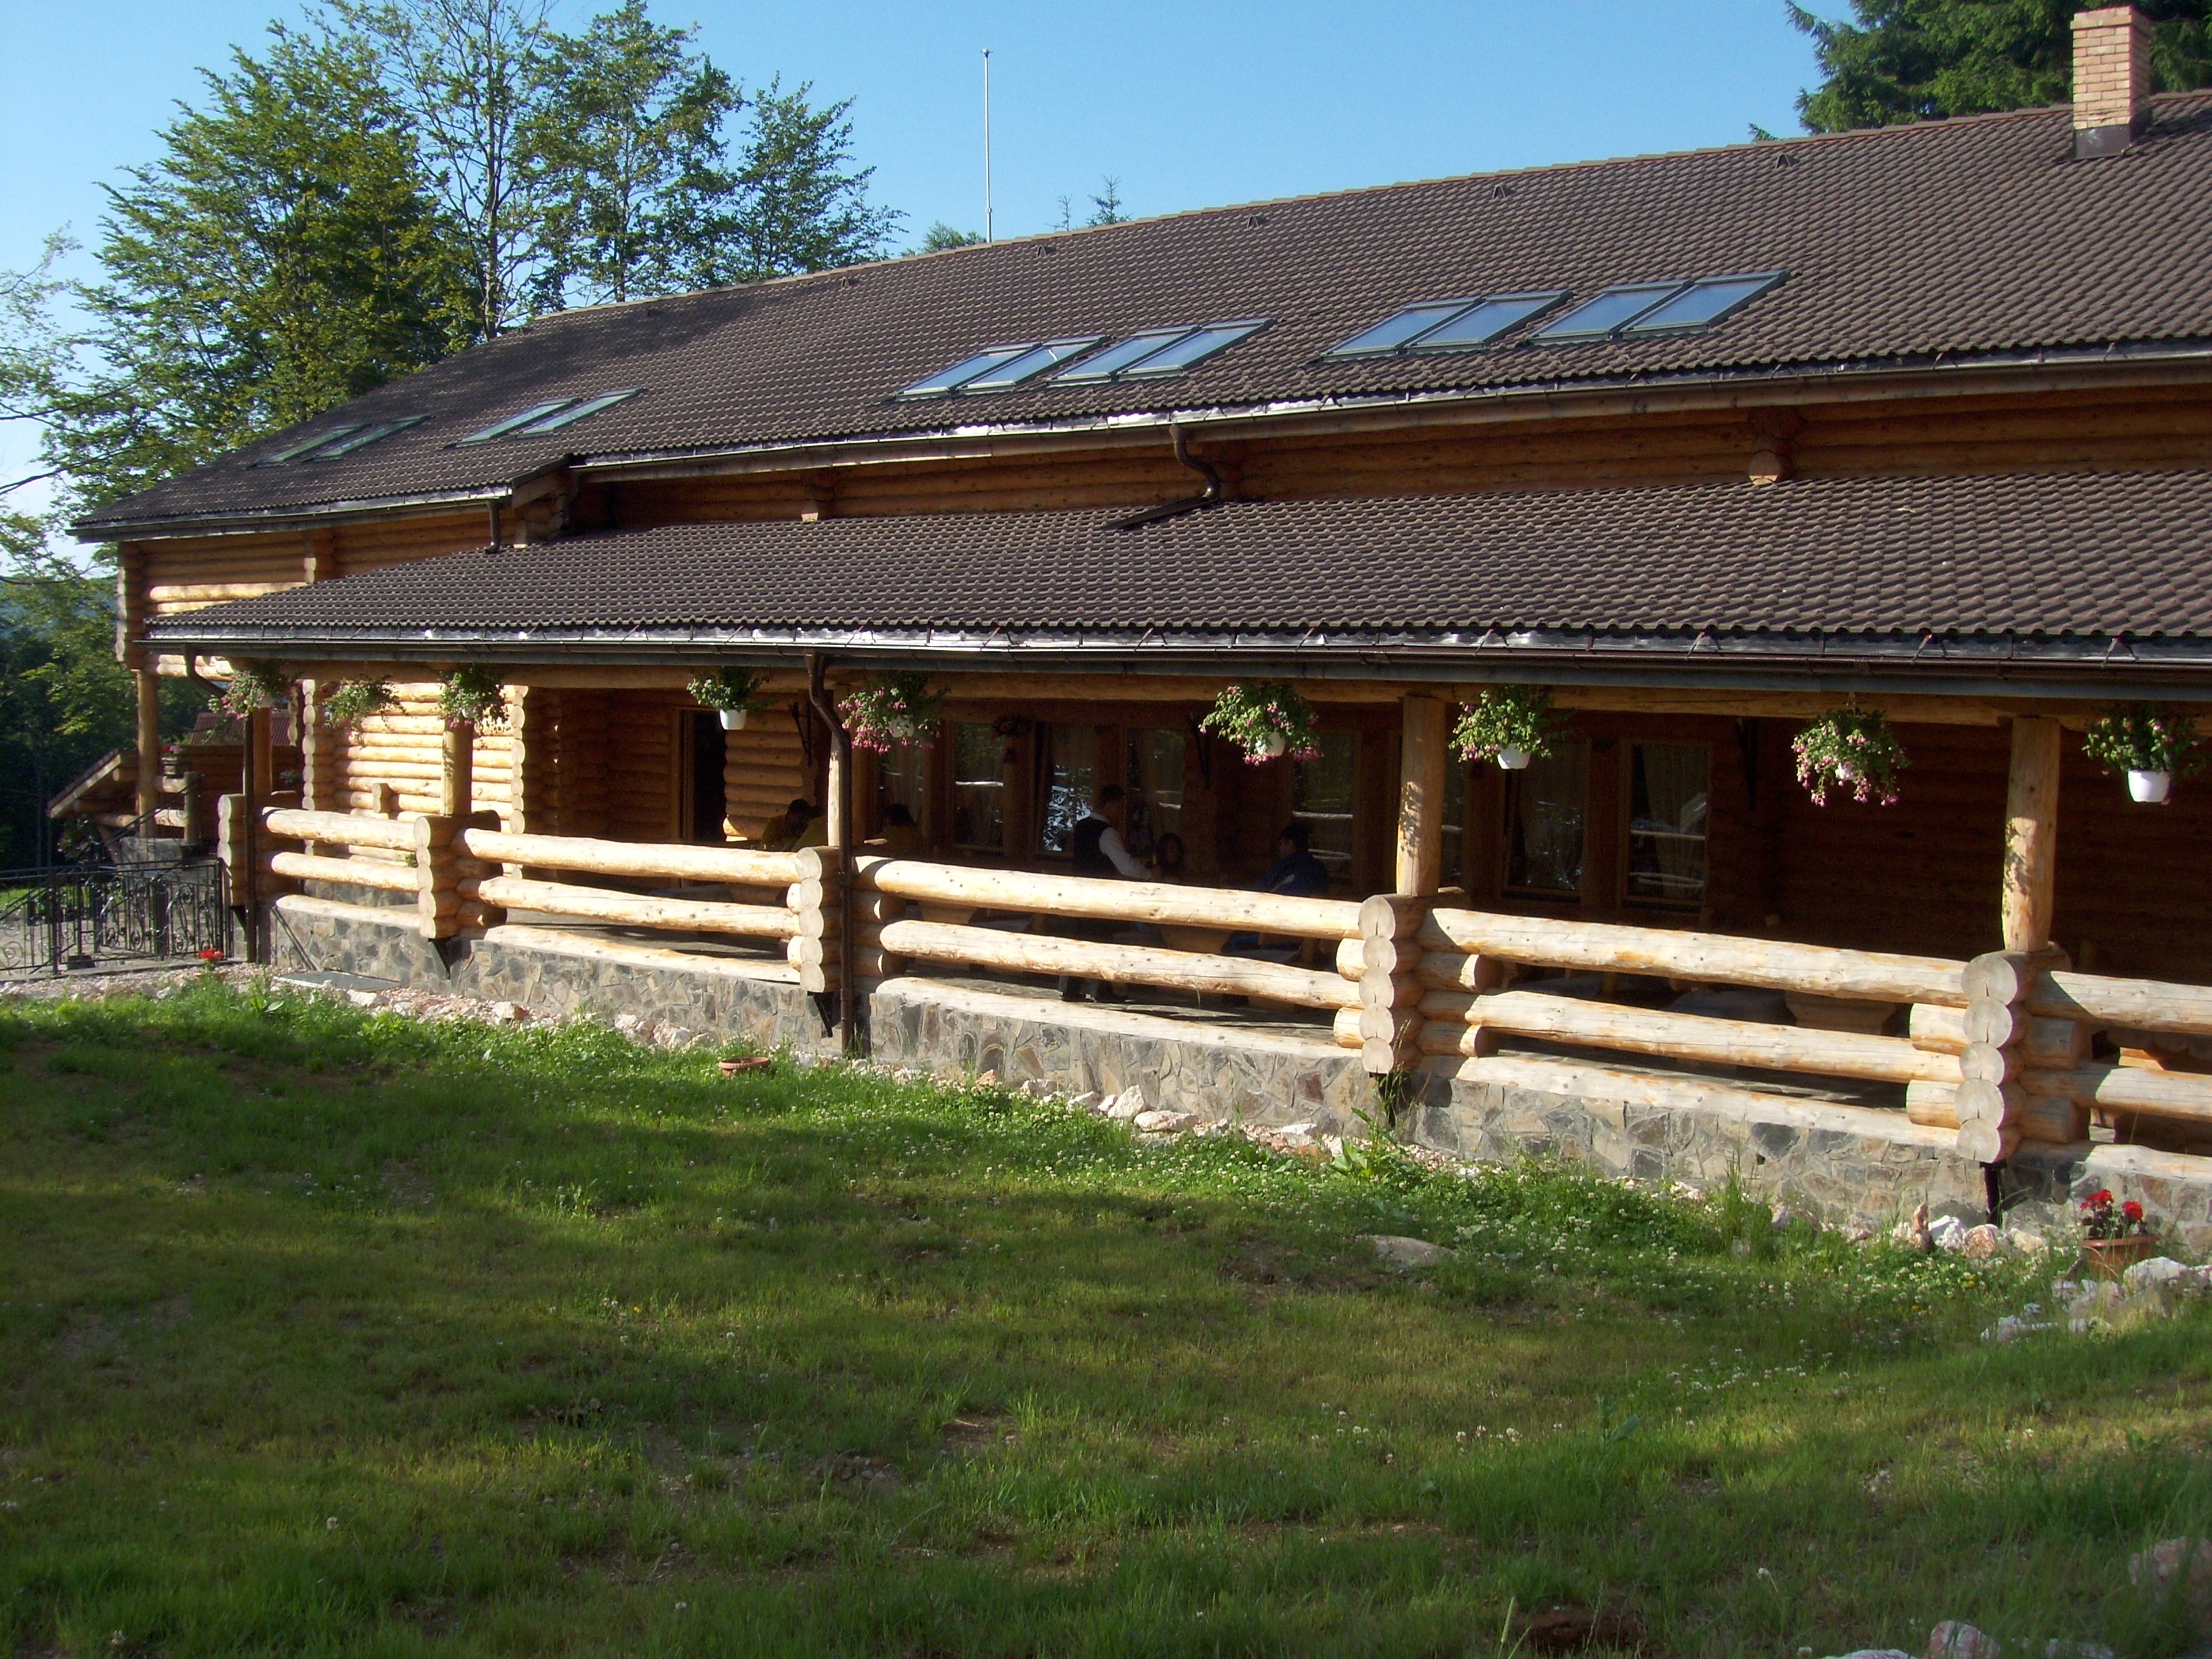
house, home, cottage, ranch, residence, property, wooden house, place of worship, wooden building, temple, shrine, estate, log cabin, chalet, rural area, shinto shrine, outdoor structure